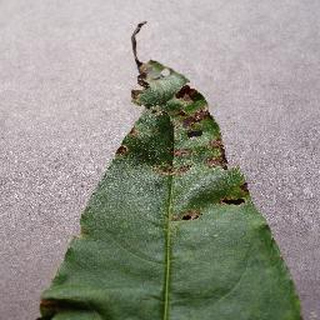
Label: peach_bacterial_spot